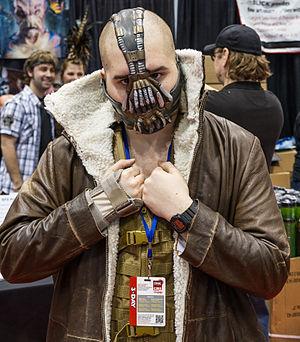
Bane, personnage fictif créé par DC Comics Español: Bane, un personaje ficticio creado por la DC Comics Català: Bane, un personatge fictici creat per DC Comics